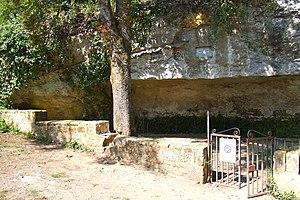
abri cro magnon This building is classé au titre des Monuments Historiques. It is indexed in the Base Mérimée, a database of architectural heritage maintained by the French Ministry of Culture,